Ocean power in New Zealand

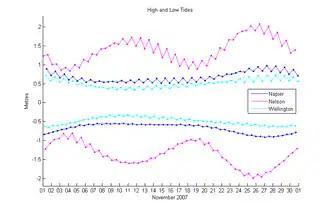
Graph showing 6 lines with two lines for each of three cities. Nelson has two monthly spring tides, while Napier and Wellington each have one.

Cook Strait has tidal flows amongst the strongest in the world, even though it has a smaller tidal range than most places in New Zealand. This is because the main M2 lunar tide component which circulates anti-clockwise around New Zealand is out of phase at each end of the strait. On the Pacific Ocean side the high tide occurs five hours before it occurs at the Tasman Sea side. On one side is high tide and on the other is low tide. The difference in sea level can drive tidal currents up to 2.5 metres per second (5 knots) across Cook Strait as well as into the Tory Channel. An unusual complication is that although there are two spring tides a month on the south side, the north side has only "one" spring tide a month, as shown in the plot.